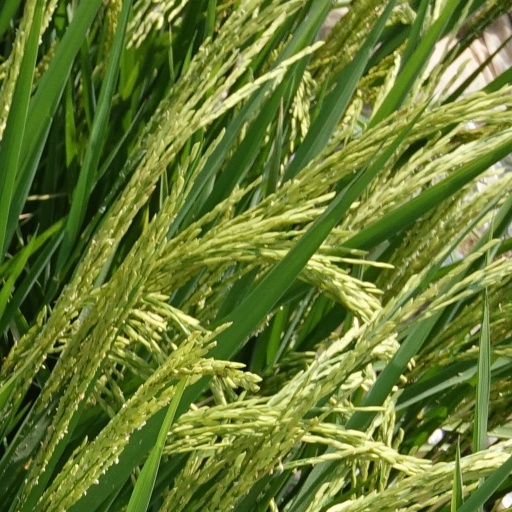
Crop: rice